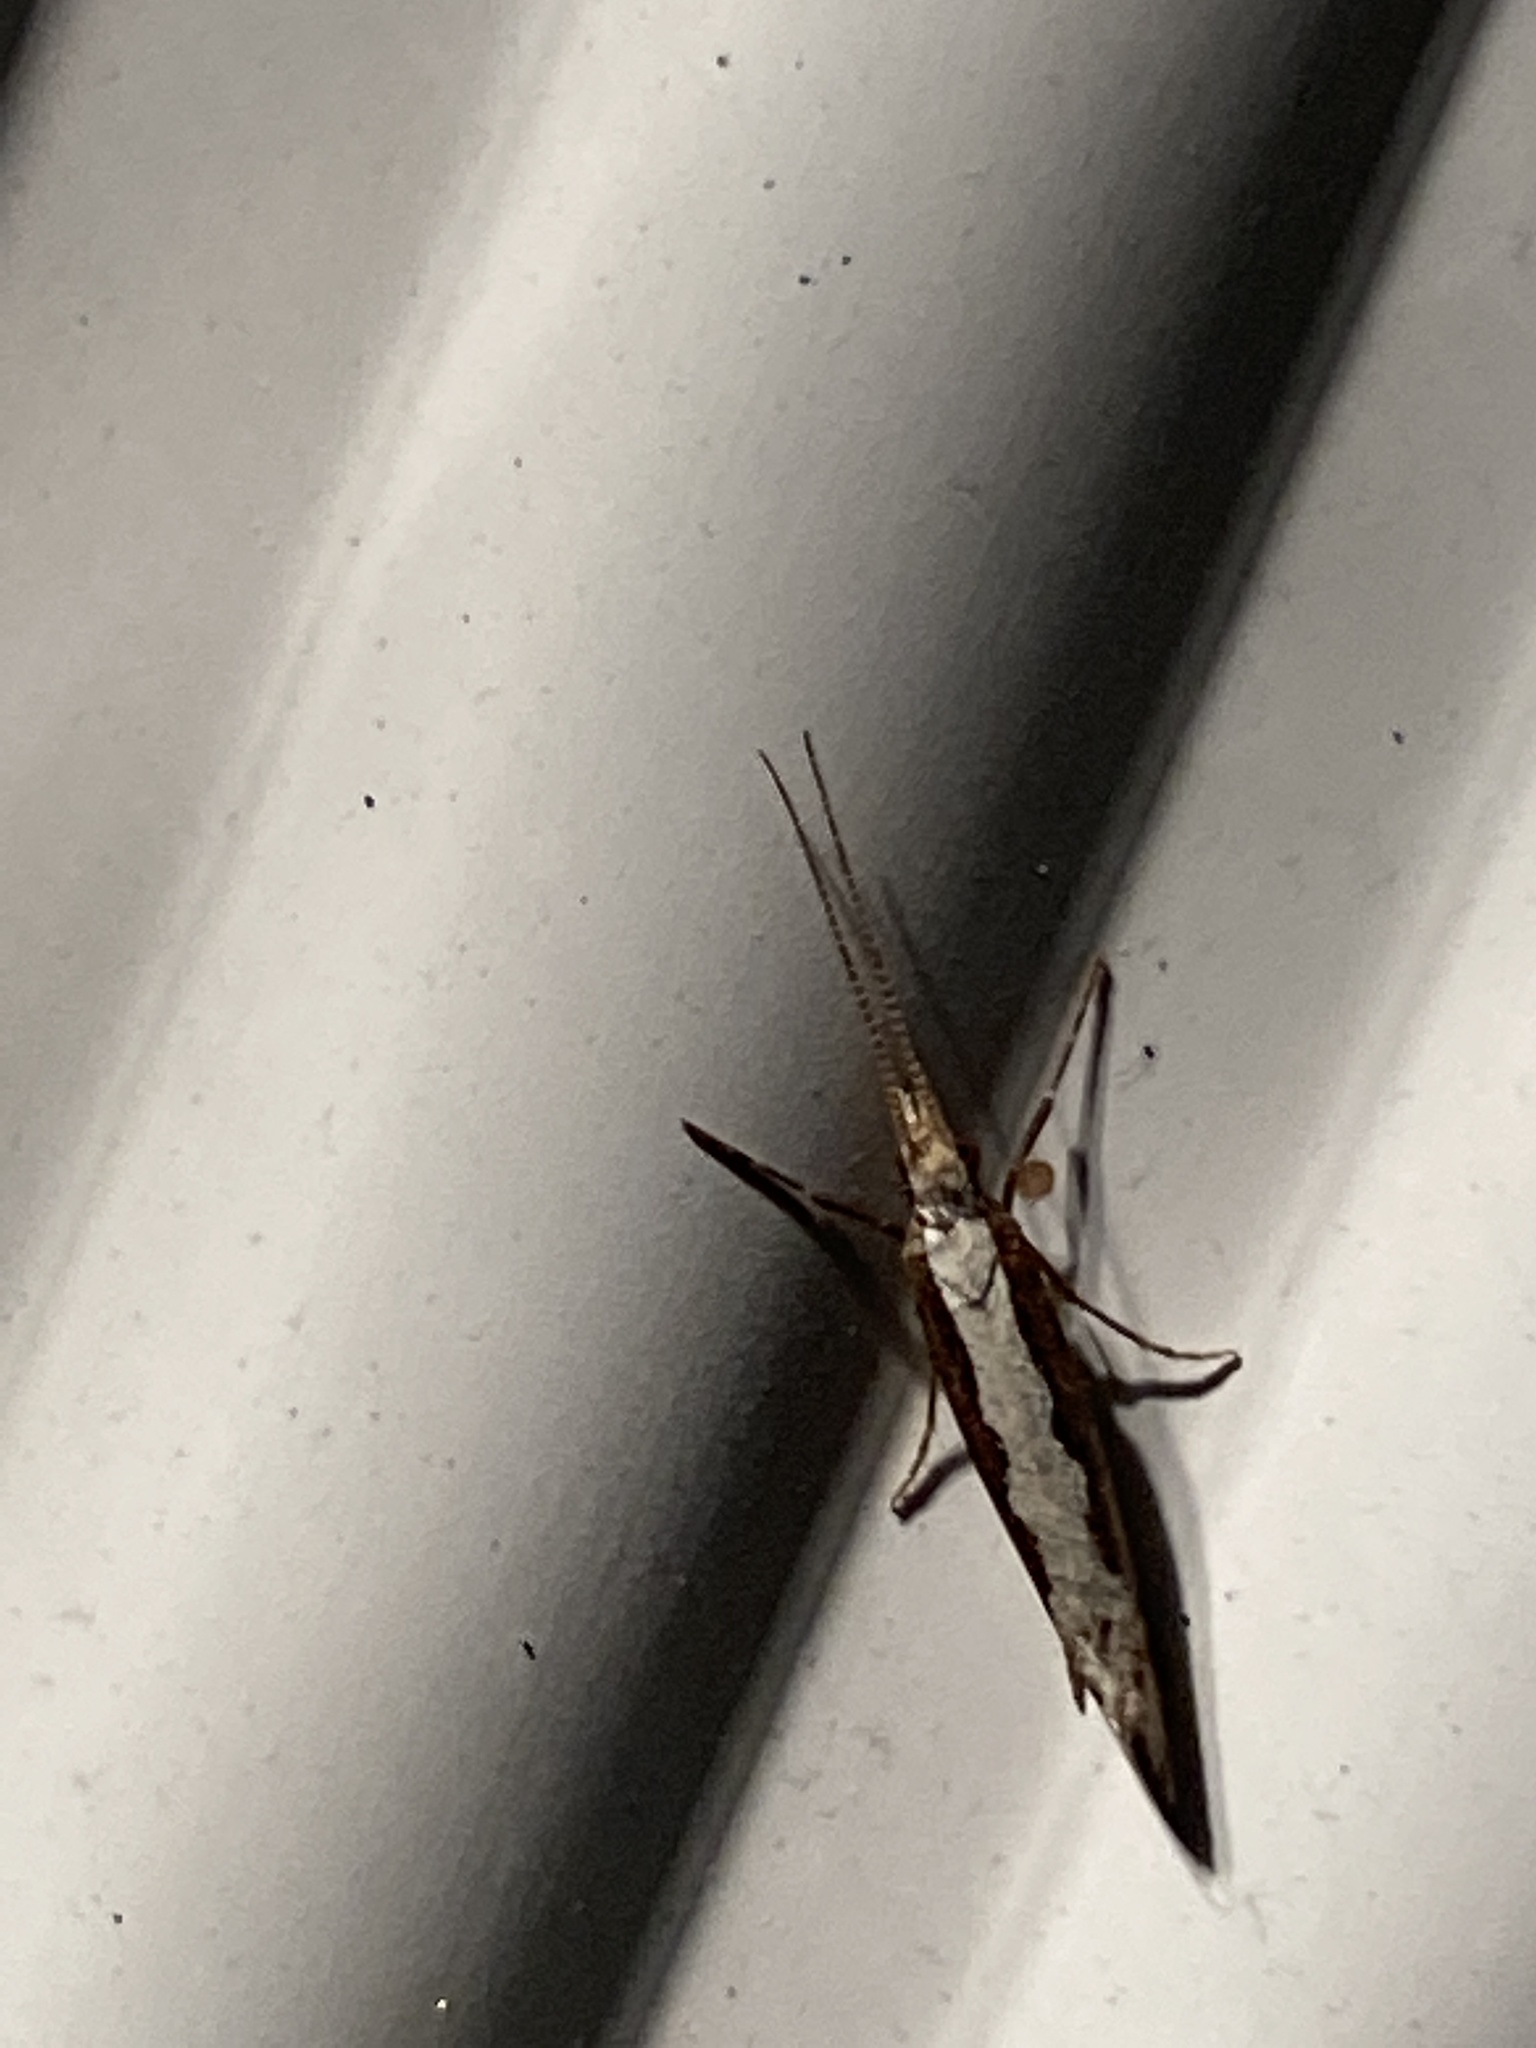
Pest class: diamondback_moth